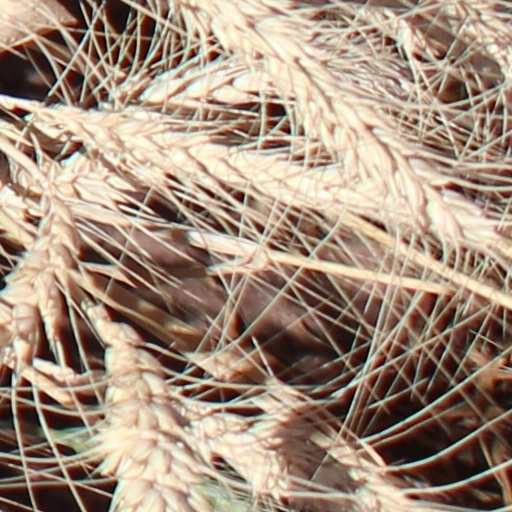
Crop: wheat